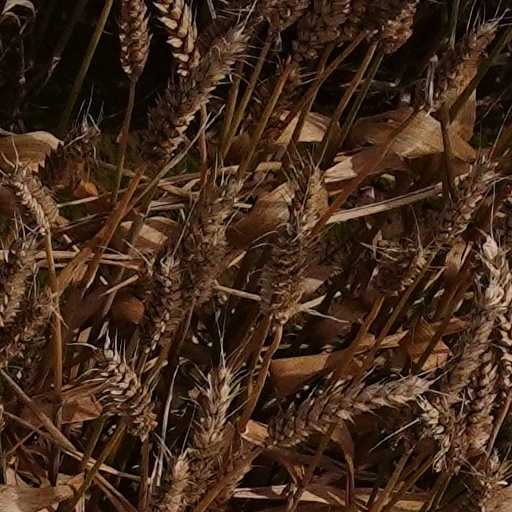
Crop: wheat